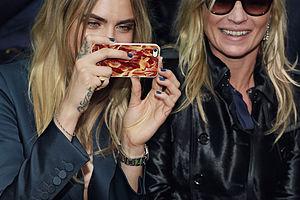
Cara Delevingne [ˈkɑːrə ˌdɛləˈviːn], née le 12 août 1992 à Londres, est un mannequin et une actrice britannique.